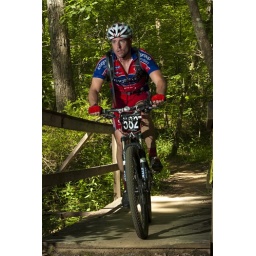
Bump N Grind mountain bike race at Oak Mountain State Park near Birmingham AL.